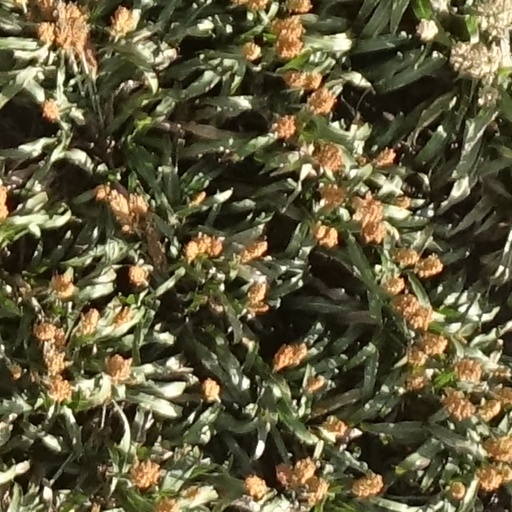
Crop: sorghum